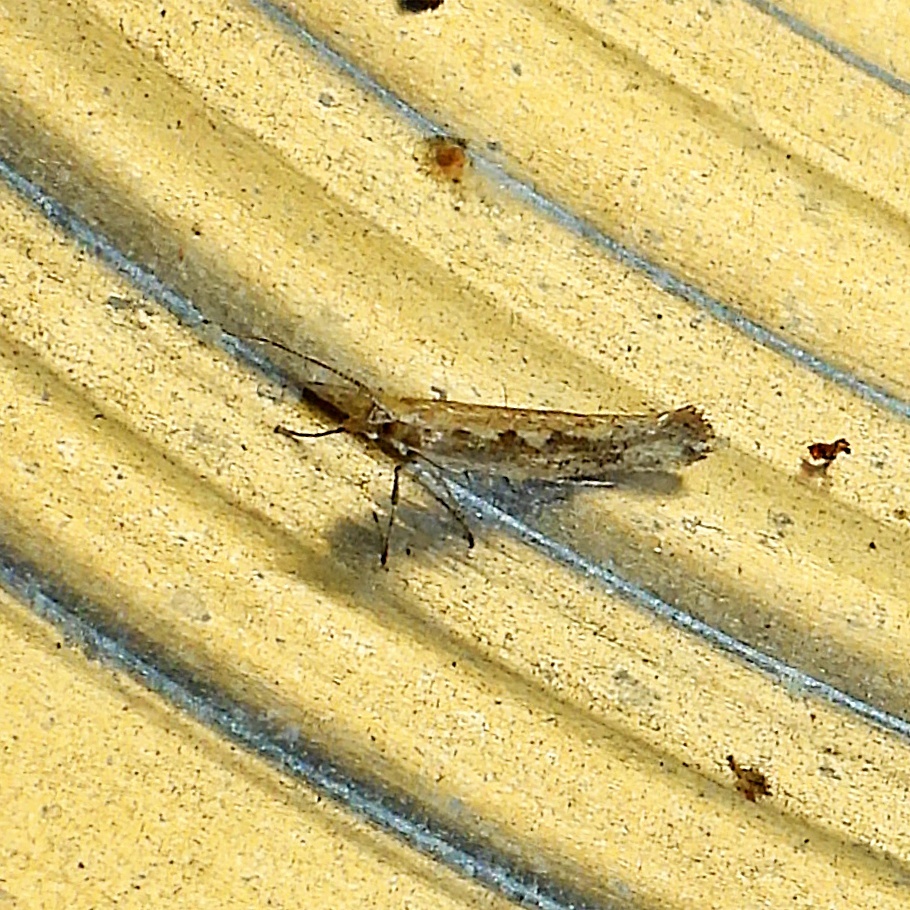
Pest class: diamondback_moth